History of the Royal Australian Navy

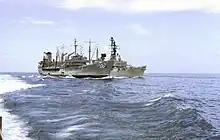
HMAS "Hobart" refuels from a US Navy tanker during Operation Sea Dragon off Vietnam in 1967.

The RAN did not deploy operationally until 1965, but in 1962 and made goodwill visits to Saigon. They were followed a year later by similar visits by and . In 1967, became the first RAN destroyer to be operationally deployed to Vietnam. "Hobart" served three tours in Vietnam from March to September in 1967, 1968, and 1970. During her operations, she fired 10,000 rounds at 1,000 shore targets and came under fire around 10 times, including on one occasion by a United States F-4 Phantom. "Hobart" was awarded the United States Navy Unit Commendation in recognition of her service in Vietnam, while sister ship received both the United States Navy Unit Commendation and the Meritorious Unit Commendation. Clearance Diving Team 3 was awarded the US Presidential Citation, two US Navy Unit Commendations and a US Meritorius Unit Commendation. The only non US Unit to ever receive all 3 awards. After their five years of service in Vietnam, the four gunline destroyers; "Perth", , "Hobart" and steamed over 397,000 miles and fired 102,546 rounds.